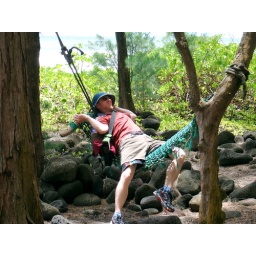
The ironwood trees near the black sand beach are filled with swings and ropes made from flotsam